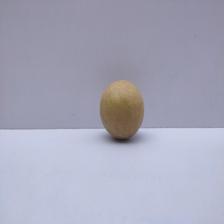
Size: Medium